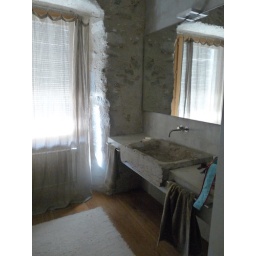
Old stone sinks found in the house during renovations were used.